Pentagram

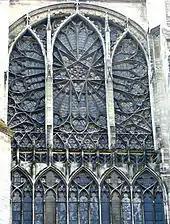
The North rose of Amiens Cathedral

The North rose of Amiens Cathedral (built in the 13th century) exhibits a pentagram-based motif. Some sources interpret the unusual downward-pointing star as symbolizing the Holy Spirit descending on people.